United States Railroad Administration

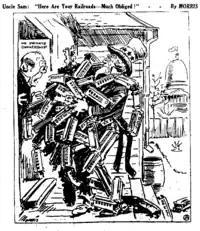
Cartoon characterizing the return of the railroads to private ownership

Before the new USRA standard locomotive types were built and released, locomotives that builders had on hand were issued to various railroads. 2-8-0 "Consolidation" locomotives built by the Baldwin Locomotive Works for transport and use in France were made available. Then 2-10-0 "Decapod" locomotives built for Imperial Russia by both ALCO and Baldwin, but stranded in the US by the Russian Revolution of 1917, were also made available to the railroads. The USRA leased these locomotives.